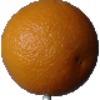
Label: Orange 1